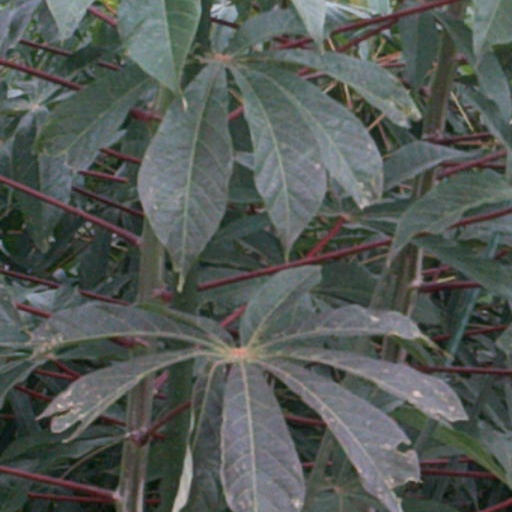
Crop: cassava